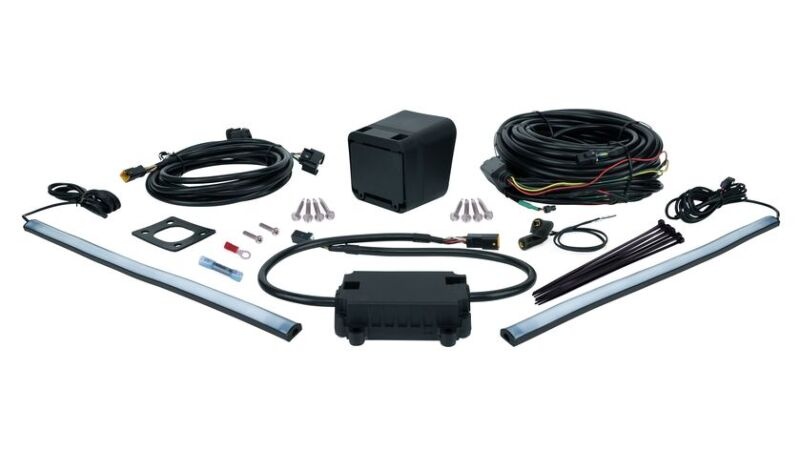
AirLift Performance Towtal View LaneGuard (Single Sensor Blind Spot Detection System)
With proactive alerts, you can improve your towing confidence, stay focused on the road ahead, and gain some peace of mind that your surroundings are always monitored. Towtal View LaneGuard by Air Lift offers Blind Spot Detection (BSD) and Lane Change Assist (LCA). These features cover blind spots and make changing lanes safer, while LED light strips keep you aware of everything. The LED indicators are to be mounted on the front of the trailer in view of the vehicle’s rear or side-view mirrors. The indicators light up solid if someone is in the blind spot zone and flash if someone is in the lane change zone with the vehicle’s turn signal on. Laneguard is best suited for smaller trailers, except for trailers with rounded rears. The radar sensor mounts to the rear of the trailer and is required to be level and perpendicular to the ground. Feel more confident and safely tow your trailer without worrying that someone or something might be in your blind spot or if you’re stuck in serious traffic and need to change lanes. Backed by Air Lift’s 2-year warranty. Installation Instructions
Brand: Air Lift
Category: Vehicles & Parts > Vehicle Parts & Accessories > Motor Vehicle Electronics > Motor Vehicle Parking Cameras > 360-Degree Cameras